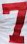
Number: 7